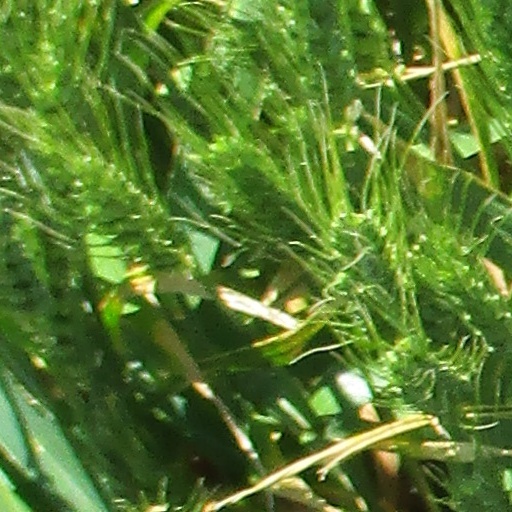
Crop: wheat